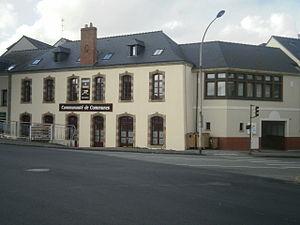
Siège de la communauté de communes du Pays de Redon